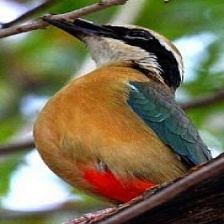
Species: INDIAN PITTA
Scientific name: PITTA BRACHYURA